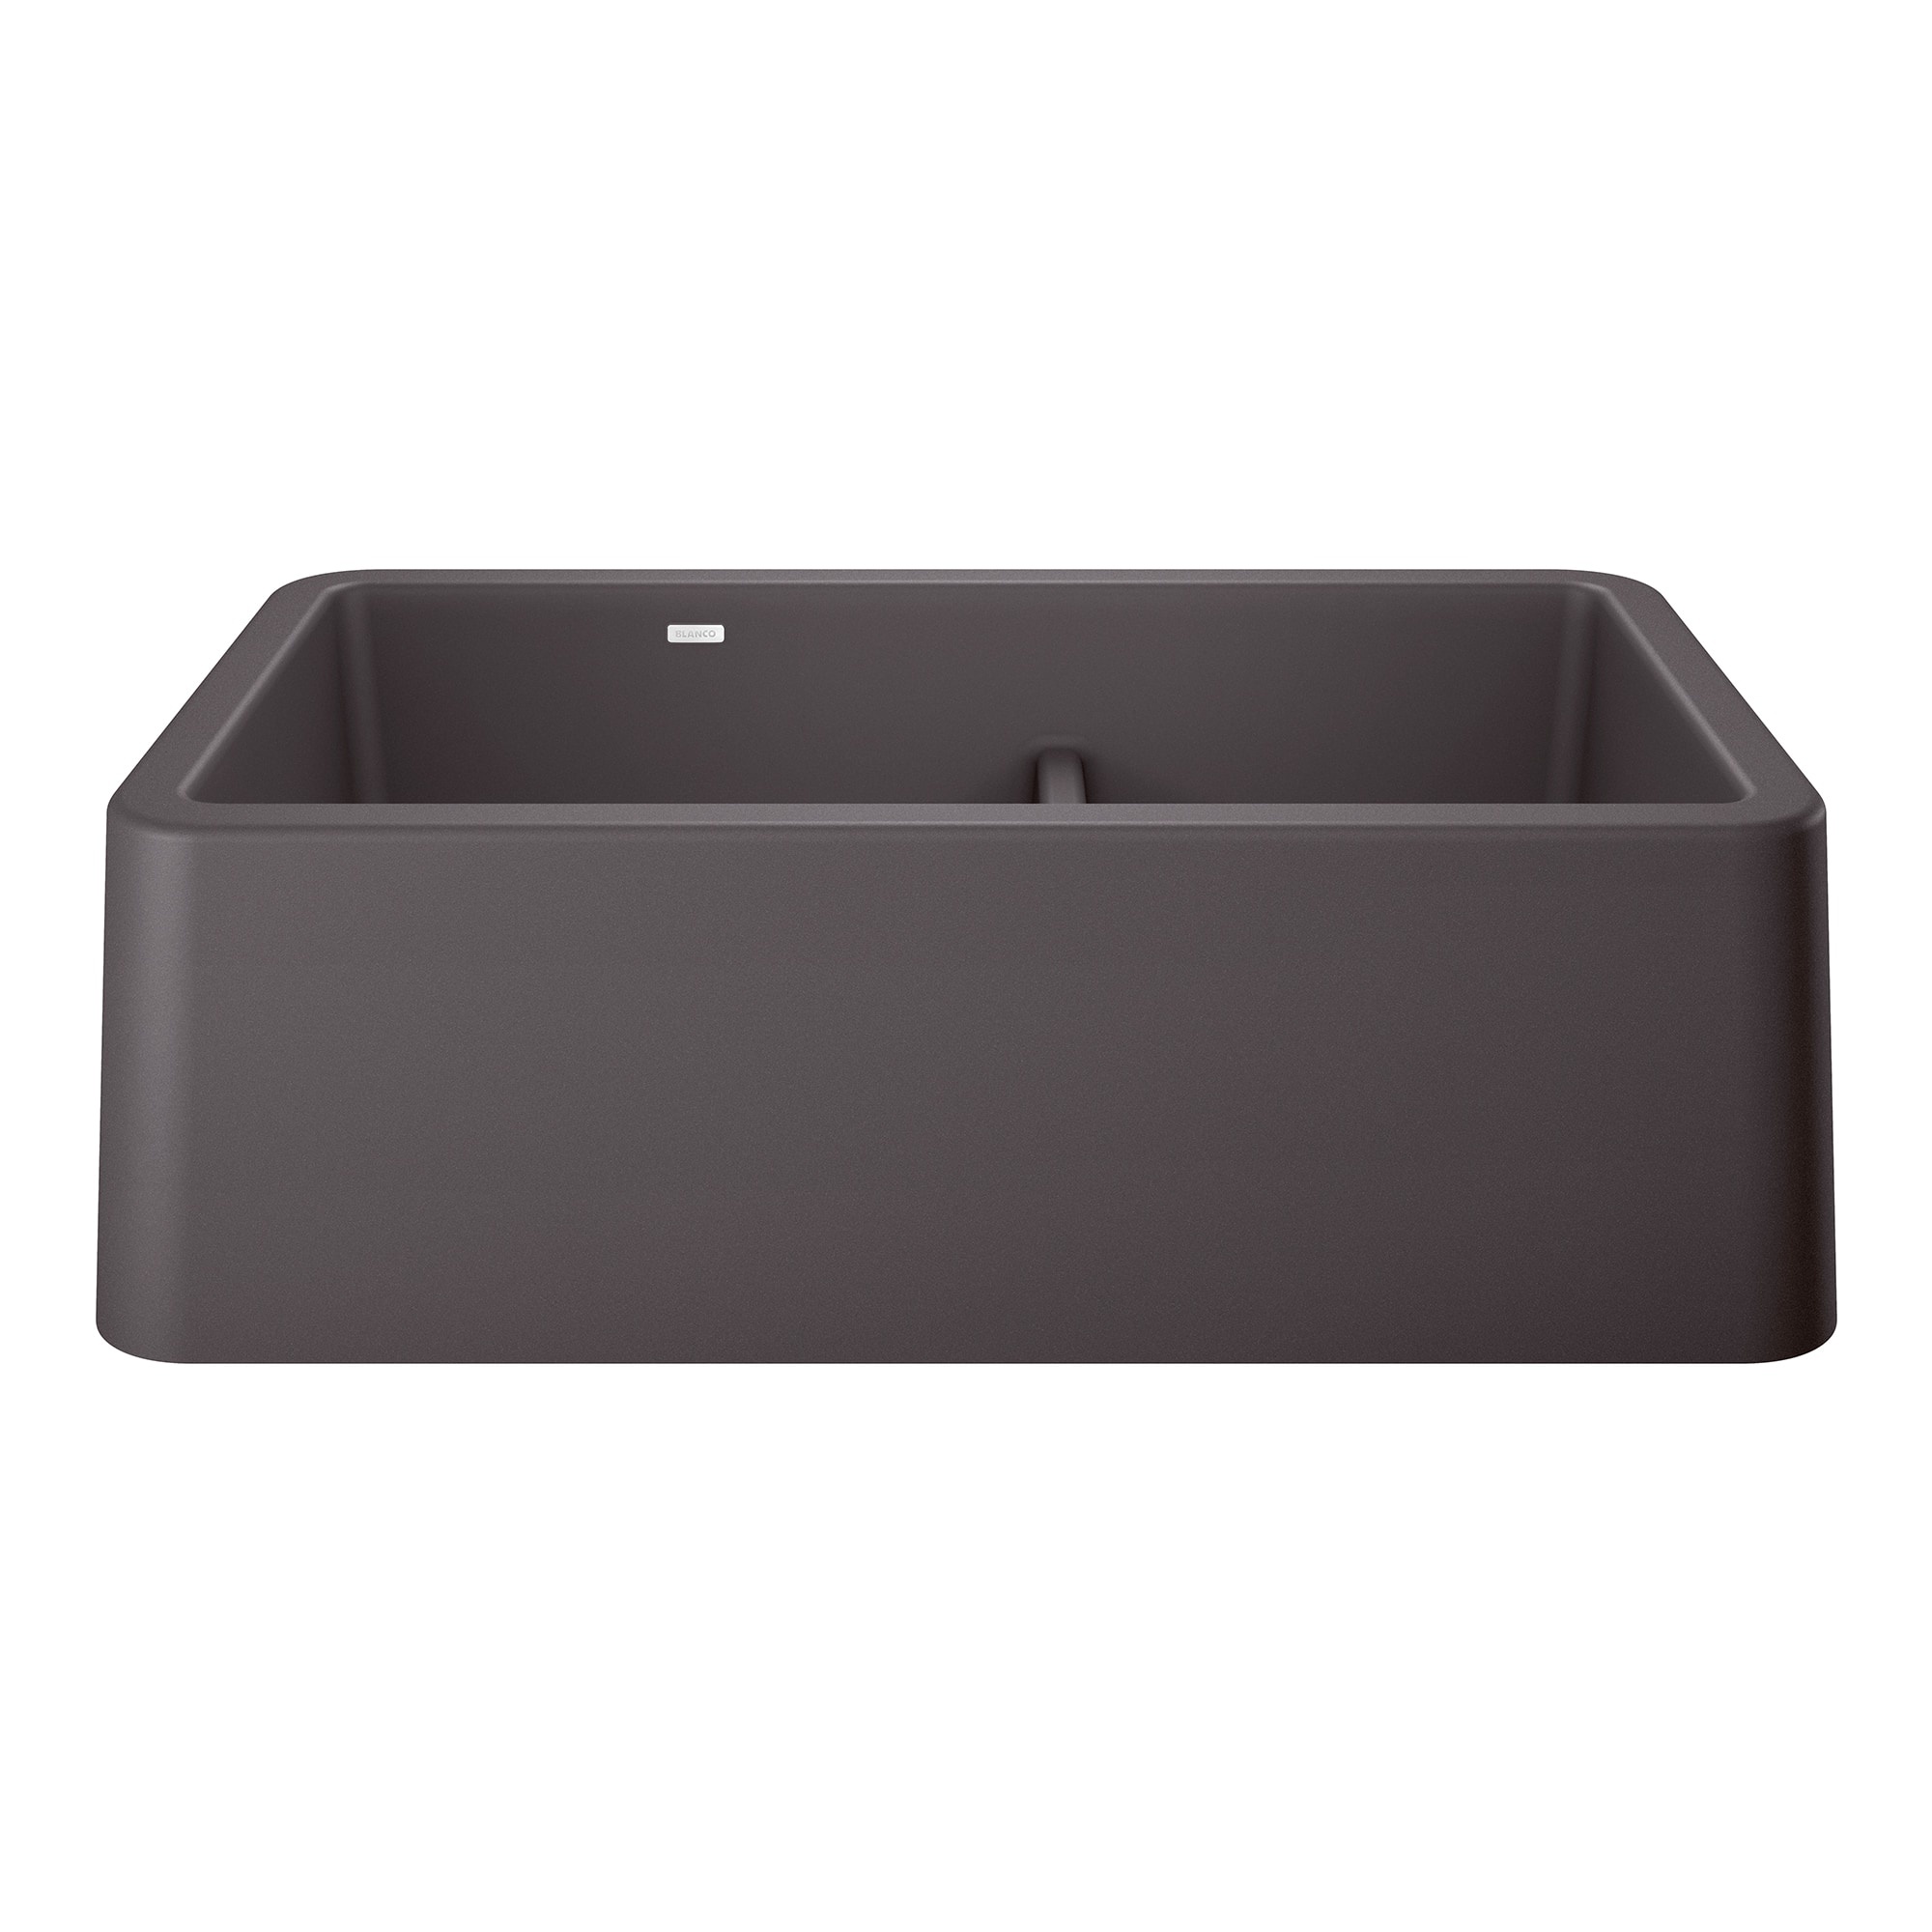
Blanco 402326 Ikon SILGRANIT 33" Double Bowl Apron-Front Farmhouse Sink in Cinder
Brand: Blanco
Blanco 402326 Ikon Kitchen Sink Specifications Collection: Ikon Color: Cinder Material: Silgranit Installation Type: Farmhouse/Apron-Front Number of Bowls: 2 Bowl Split: 60/40 Warranty: Limited Lifetime Warranty Minimum Cabinet Size (in.): 36 Total Length (in.): 33.00 Total Width (in.): 19.00 Total Height (in.): 10.00 Weight (lb.): 53.00 Bowl Length (in.): 16.31 Bowl Width (in.): 15.31 Bowl Depth (in.): 9.25 Bowl 2 Length (in.): 12 Bowl 2 Width (in.): 15.31 Bowl 2 Depth (in.): 9.25 Cut-Out Depth (in.): 15.55 Cut-Out Width (in.): 29.55 Faucet Holes: 0 ADA Compliant: No IAPMO Certified: Yes IAPMO Listed: Yes UPC Certified: Yes Suggested Faucet Model: 442505 Suggested Soap Dispenser: 442517 Compatible Grid 1: 237526 Compatible Grid 2: 237525 Compatible Cutting Board: 235010 Compatible Mesh Basket: 406399 Compatible Floating Grid: 233530 Compatible Metal Strainer: 240324 Compatible Metal Disposal Flange: 240334 Compatible Drain Cover: 517666 Matching Organizer: 526376 Matching Storage Bag: 527669 Compatible Storage Caddy: 527667 and 527668 newmisctag The IKON farmhouse sink is a fresh take on the classic farmhouse style. The kitchen sink's slightly angled apron-front design adds architectural detail and comes in a range of nature-inspired colors that complement the latest kitchen trends. The IKON 33 1-3/4 Low Divide features a convenient low divide which sits just 5-1/2" from the sink bottom, making it easier to handle large pots and baking sheets while dividing the sink into cleaning and prepping zones. Made of BLANCO's patented SILGRANIT composite material, IKON sinks are engineered to withstand heavy cookware and hot bakeware. Combine the IKON 33" double bowl sink with a BLANCO faucet and accessories to create a BLANCO UNIT; a seamless, fully-integrated kitchen solution designed to transform kitchen chores into joyful experiences. Blanco 402326 Ikon Kitchen Sink Features SILGRANIT is made of quartz sand, the hardest element of natural granite making it long lasting and durable Easy-to-clean low maintenance material has a non-porous, smooth stone surface Effortlessly remove scuff marks from utensils and stains from food and drinks Ergonomic apron-front design features versatile installation options Optional accessories include a small grid (item #237525), large grid (item #237526), floating grid (item #233530) and cutting board (item #235010) Basket strainers sold separately Trusted for over 100 years, BLANCO sinks are covered by a Limited Lifetime Warranty Blanco 402326 Ikon Kitchen Sink Support Documentation Blanco 402326 Installation Video Blanco 402326 Specification Sheet Blanco 402326 Installation Guide Blanco 402326 Maintenance Instructions Blanco 402326 Warranty Info
Category: Hardware > Plumbing > Plumbing Fixtures > Sinks > Kitchen & Utility Sinks > Farmhouse Sinks